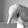
ASL letter: Q